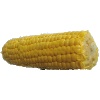
Label: Corn 1